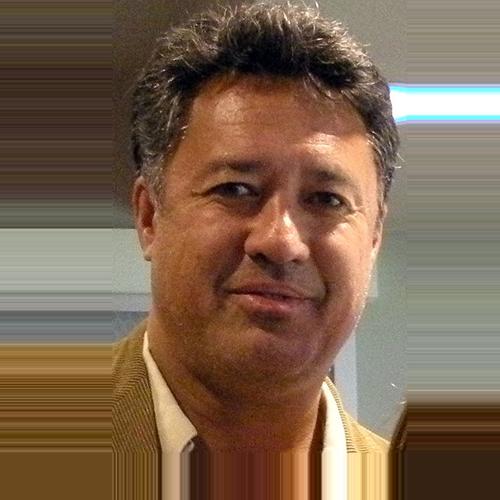
Age: 48